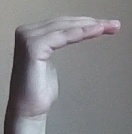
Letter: haa